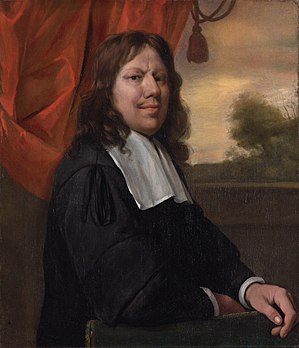
Jan Steen
Selvportræt (1670)
Jan Havickszoon Steen [’ste.n] var en hollandsk genremaler og en af de centrale kunstnere i den hollandske guldalder.